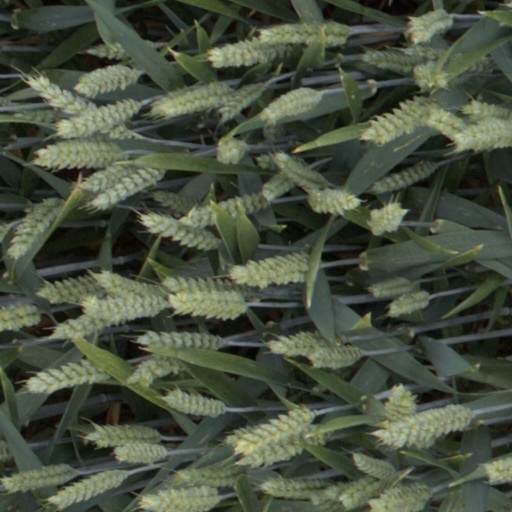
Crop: wheat